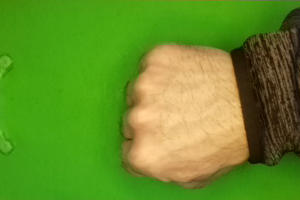
Label: rock